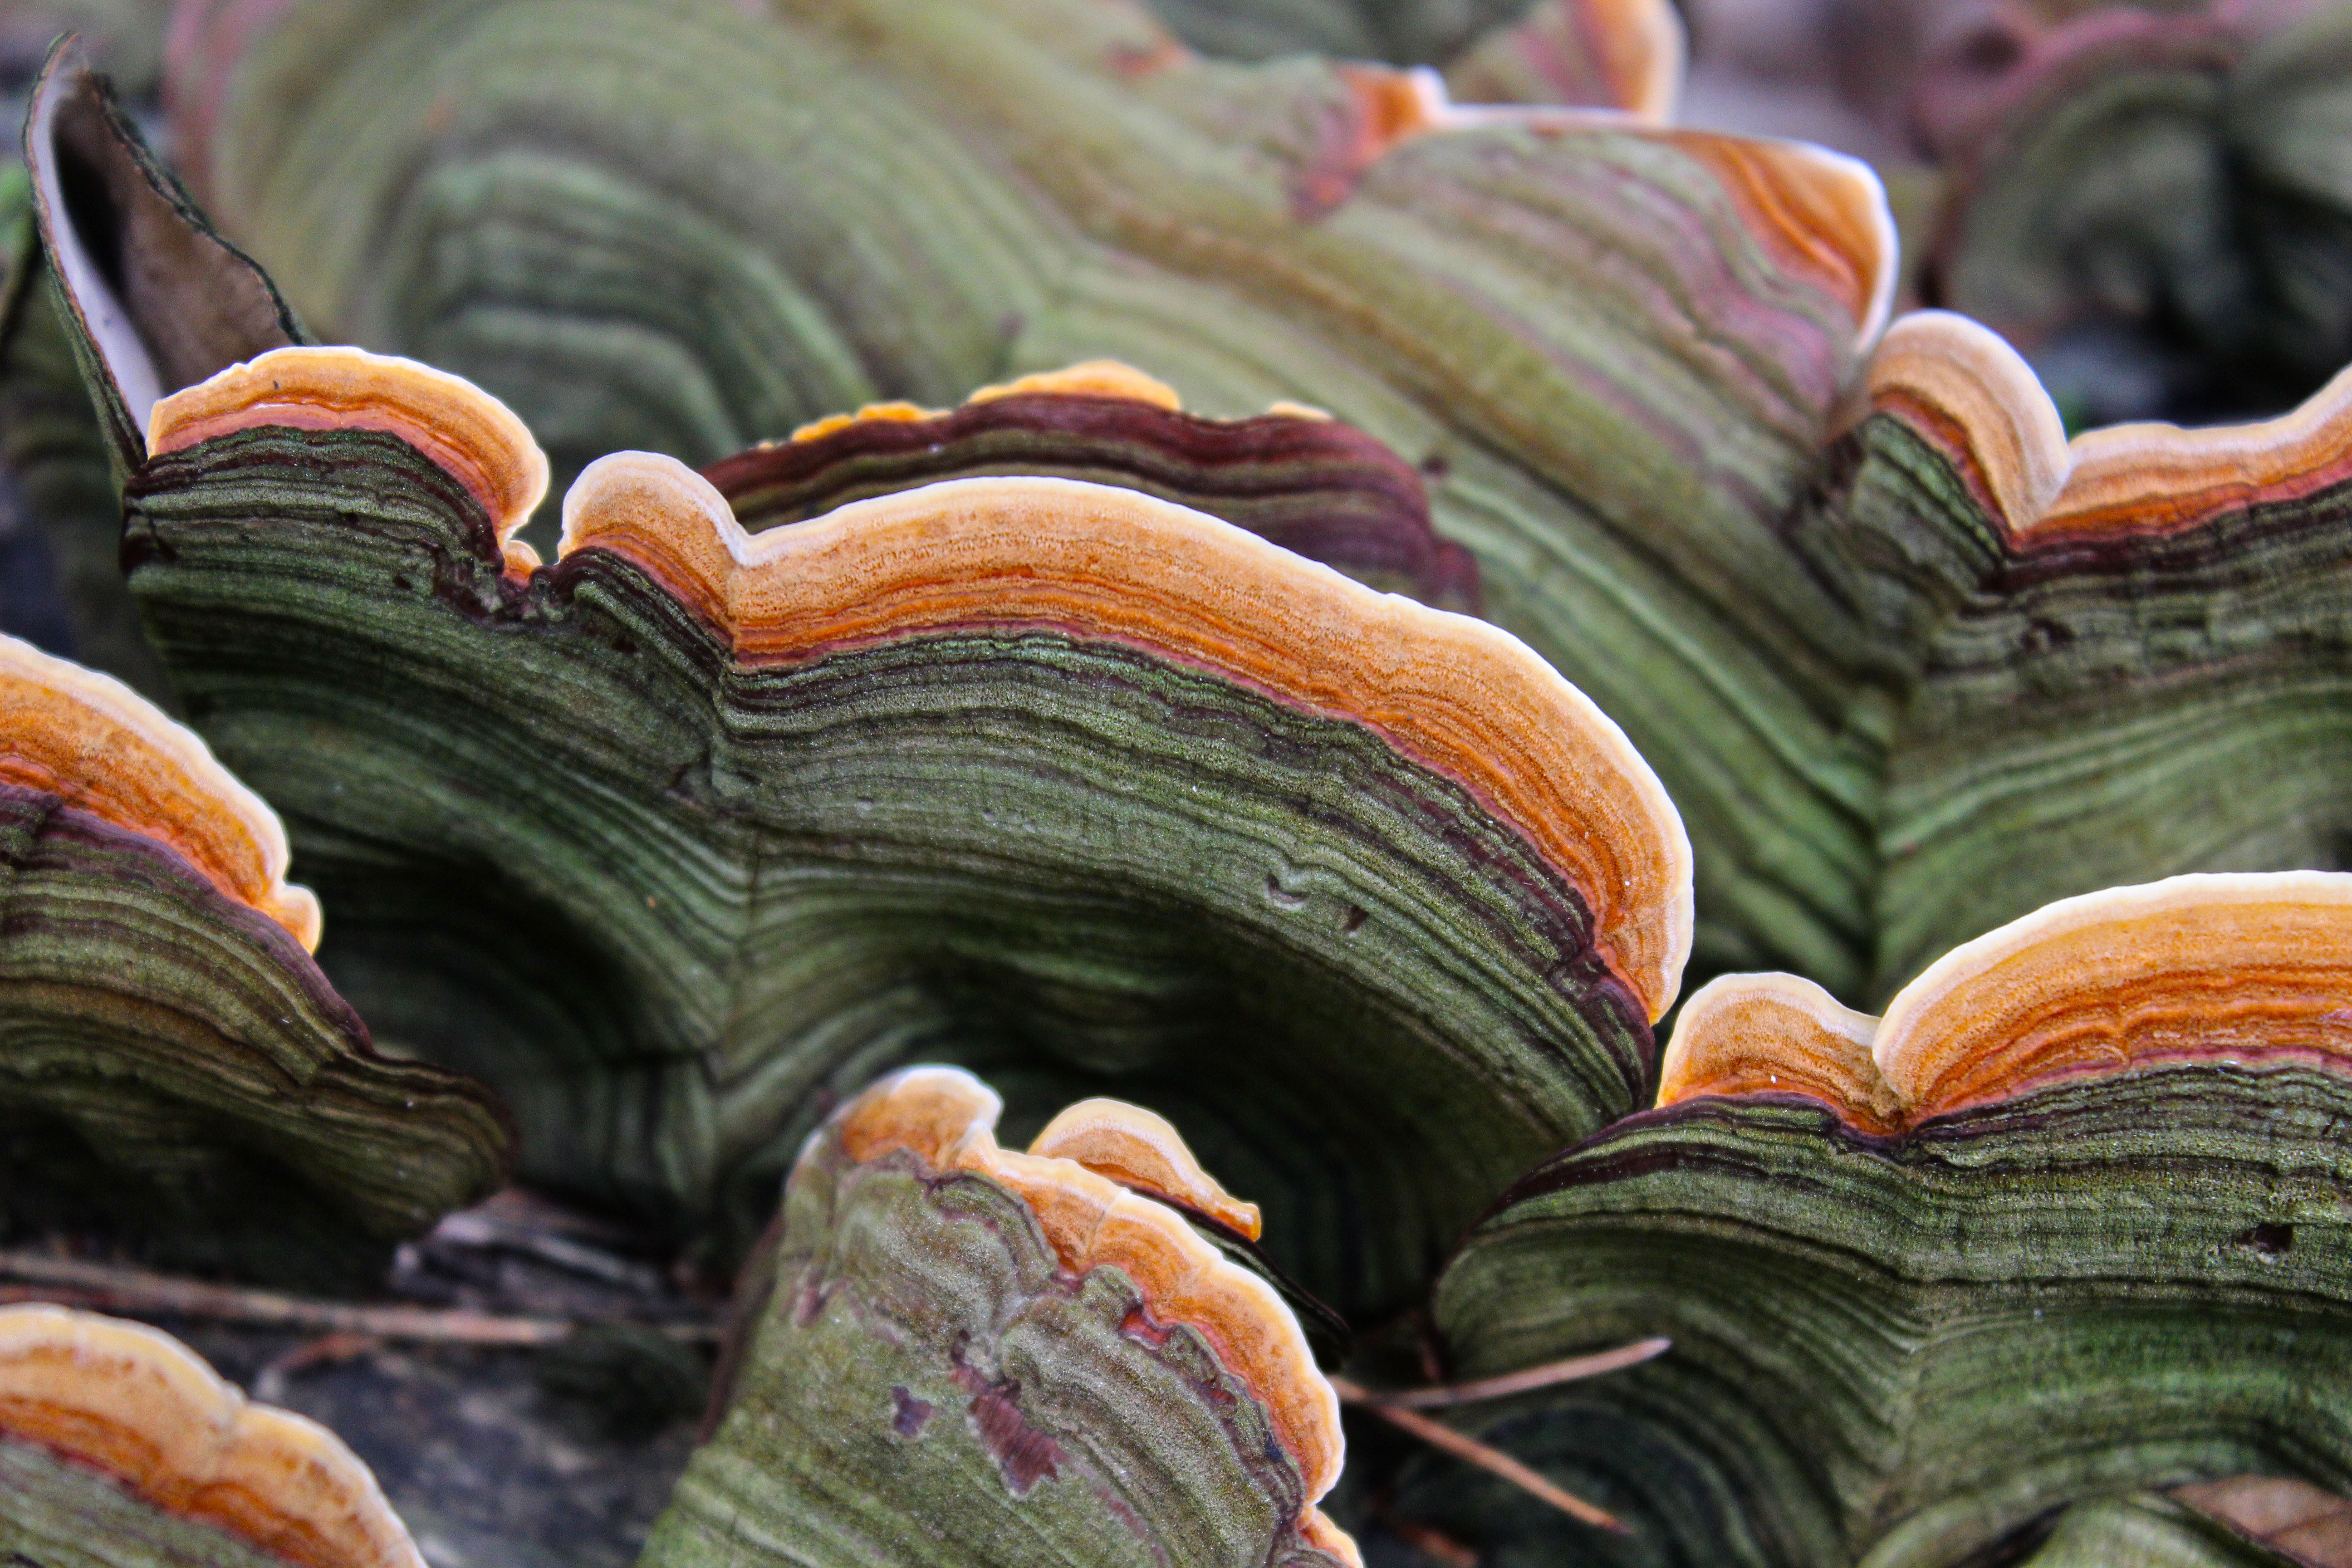
tree, nature, forest, rock, plant, wood, leaf, flower, trunk, green, color, autumn, botany, mushroom, flora, close up, tribe, temple, carving, tree fungus, mushrooms on tree, forest mushrooms, macro photography, baumschwamm, medicinal mushroom